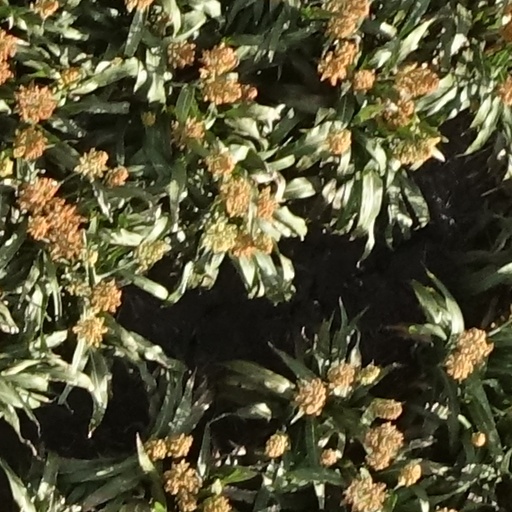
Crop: sorghum